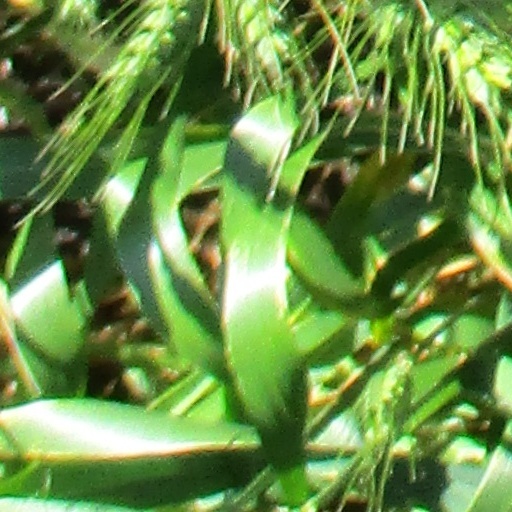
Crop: wheat